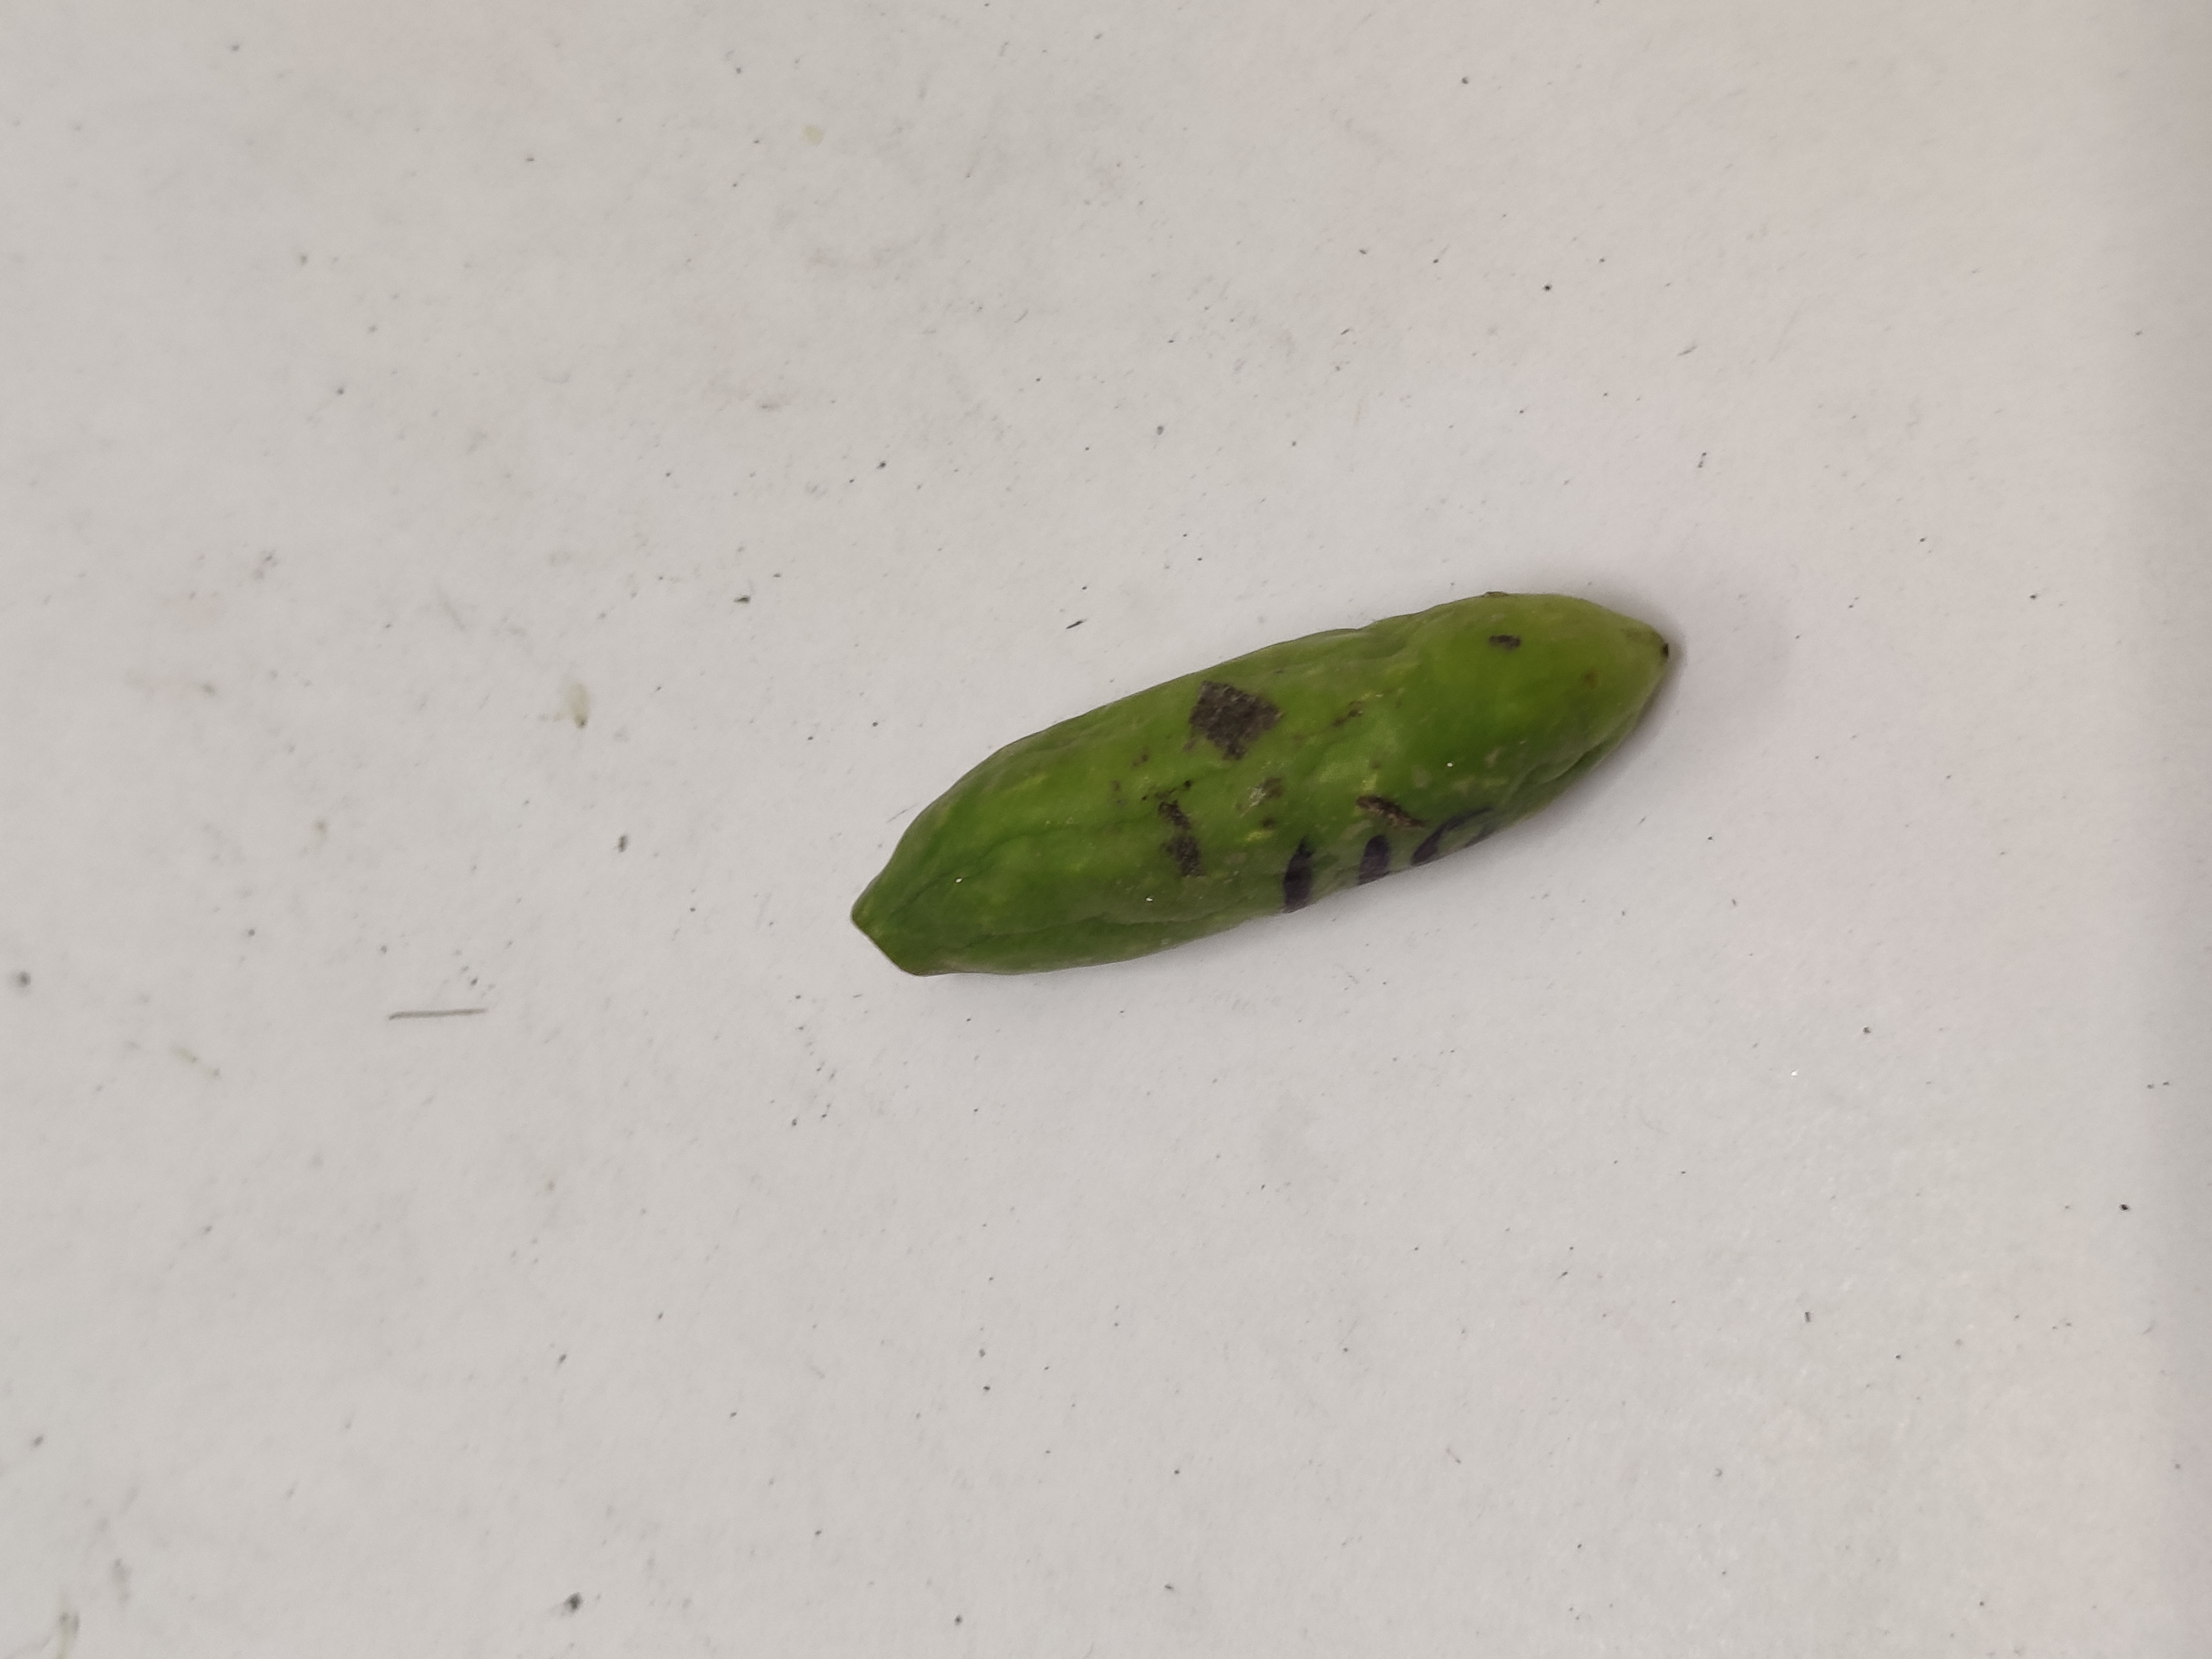
Crop: Ivy Gourd
Condition: Severely Damaged